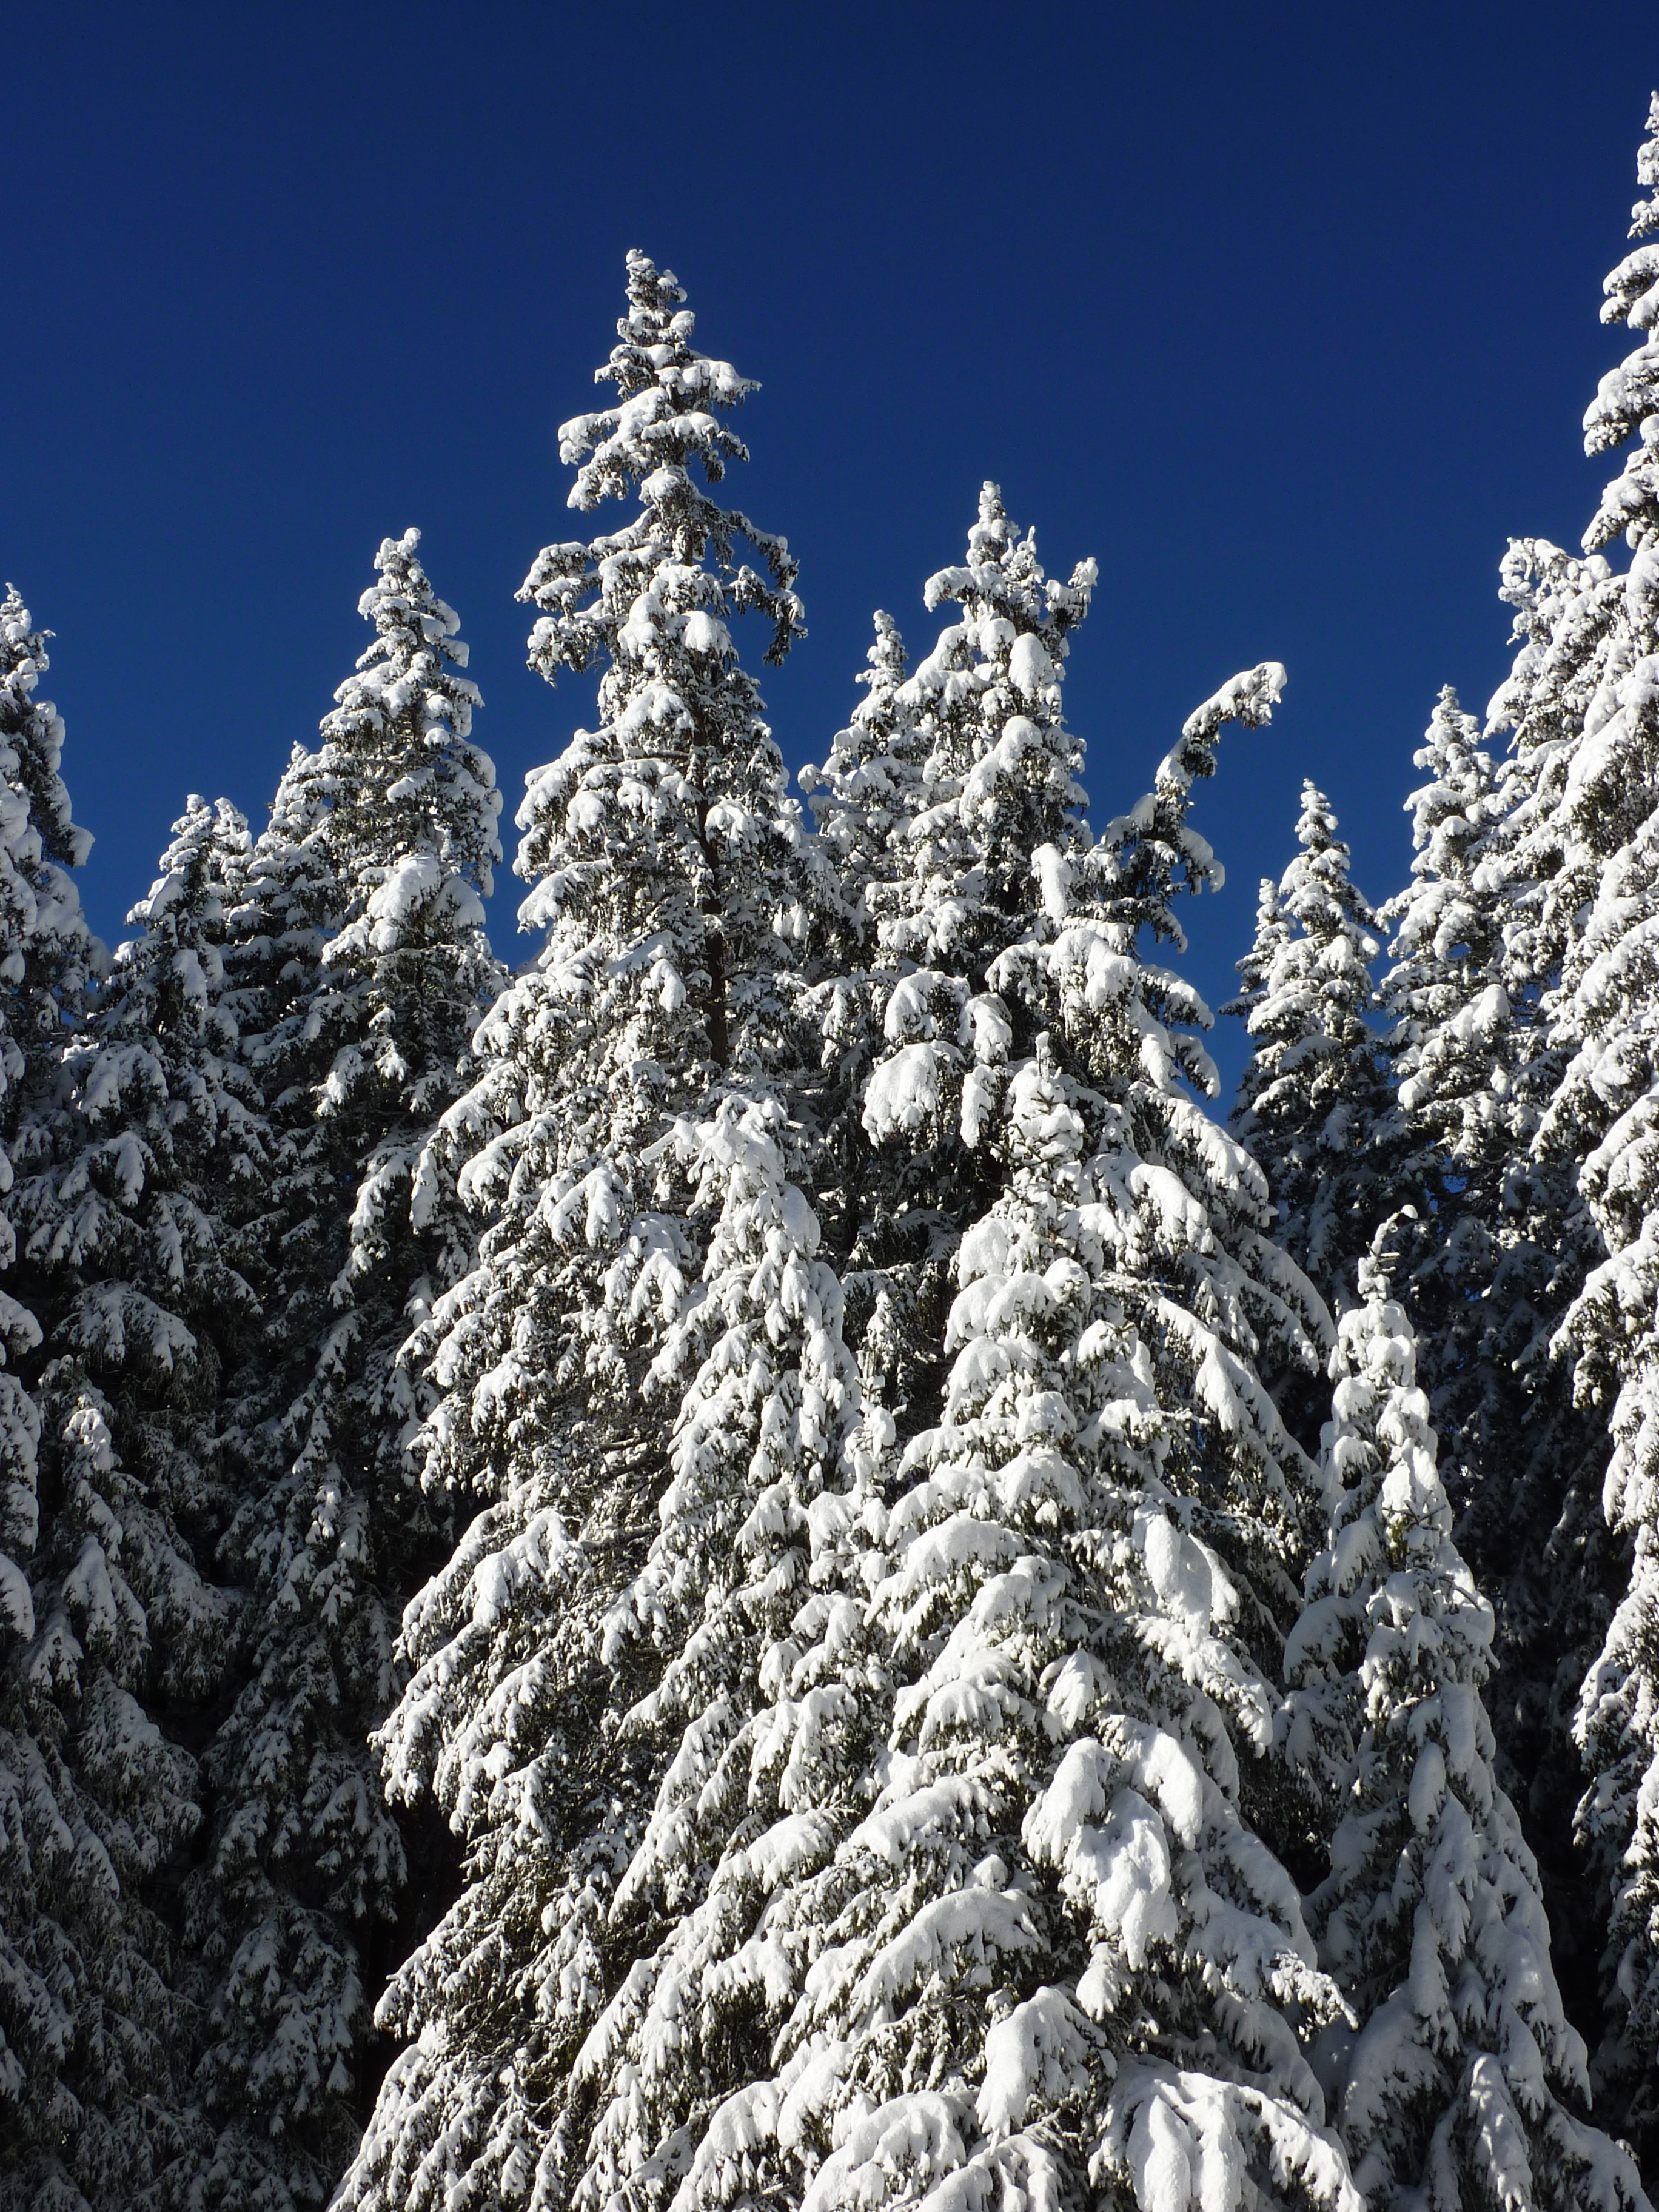
landscape, tree, nature, forest, wilderness, branch, mountain, snow, cold, winter, plant, frost, mountain range, weather, snowy, fir, season, ridge, conifer, trees, massif, spruce, winter dream, wintry, winter magic, firs, larch, ecosystem, winter forest, snow magic, biome, woody plant, mountainous landforms, temperate coniferous forest, land plant, geological phenomenon